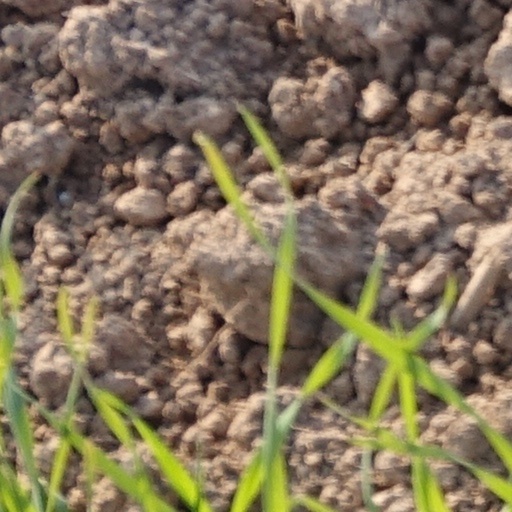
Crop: wheat